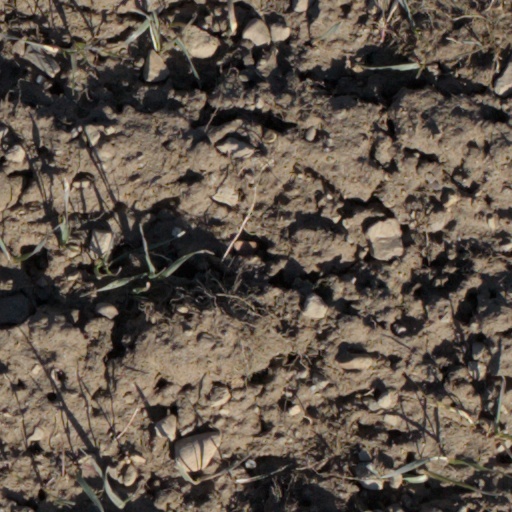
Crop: wheat